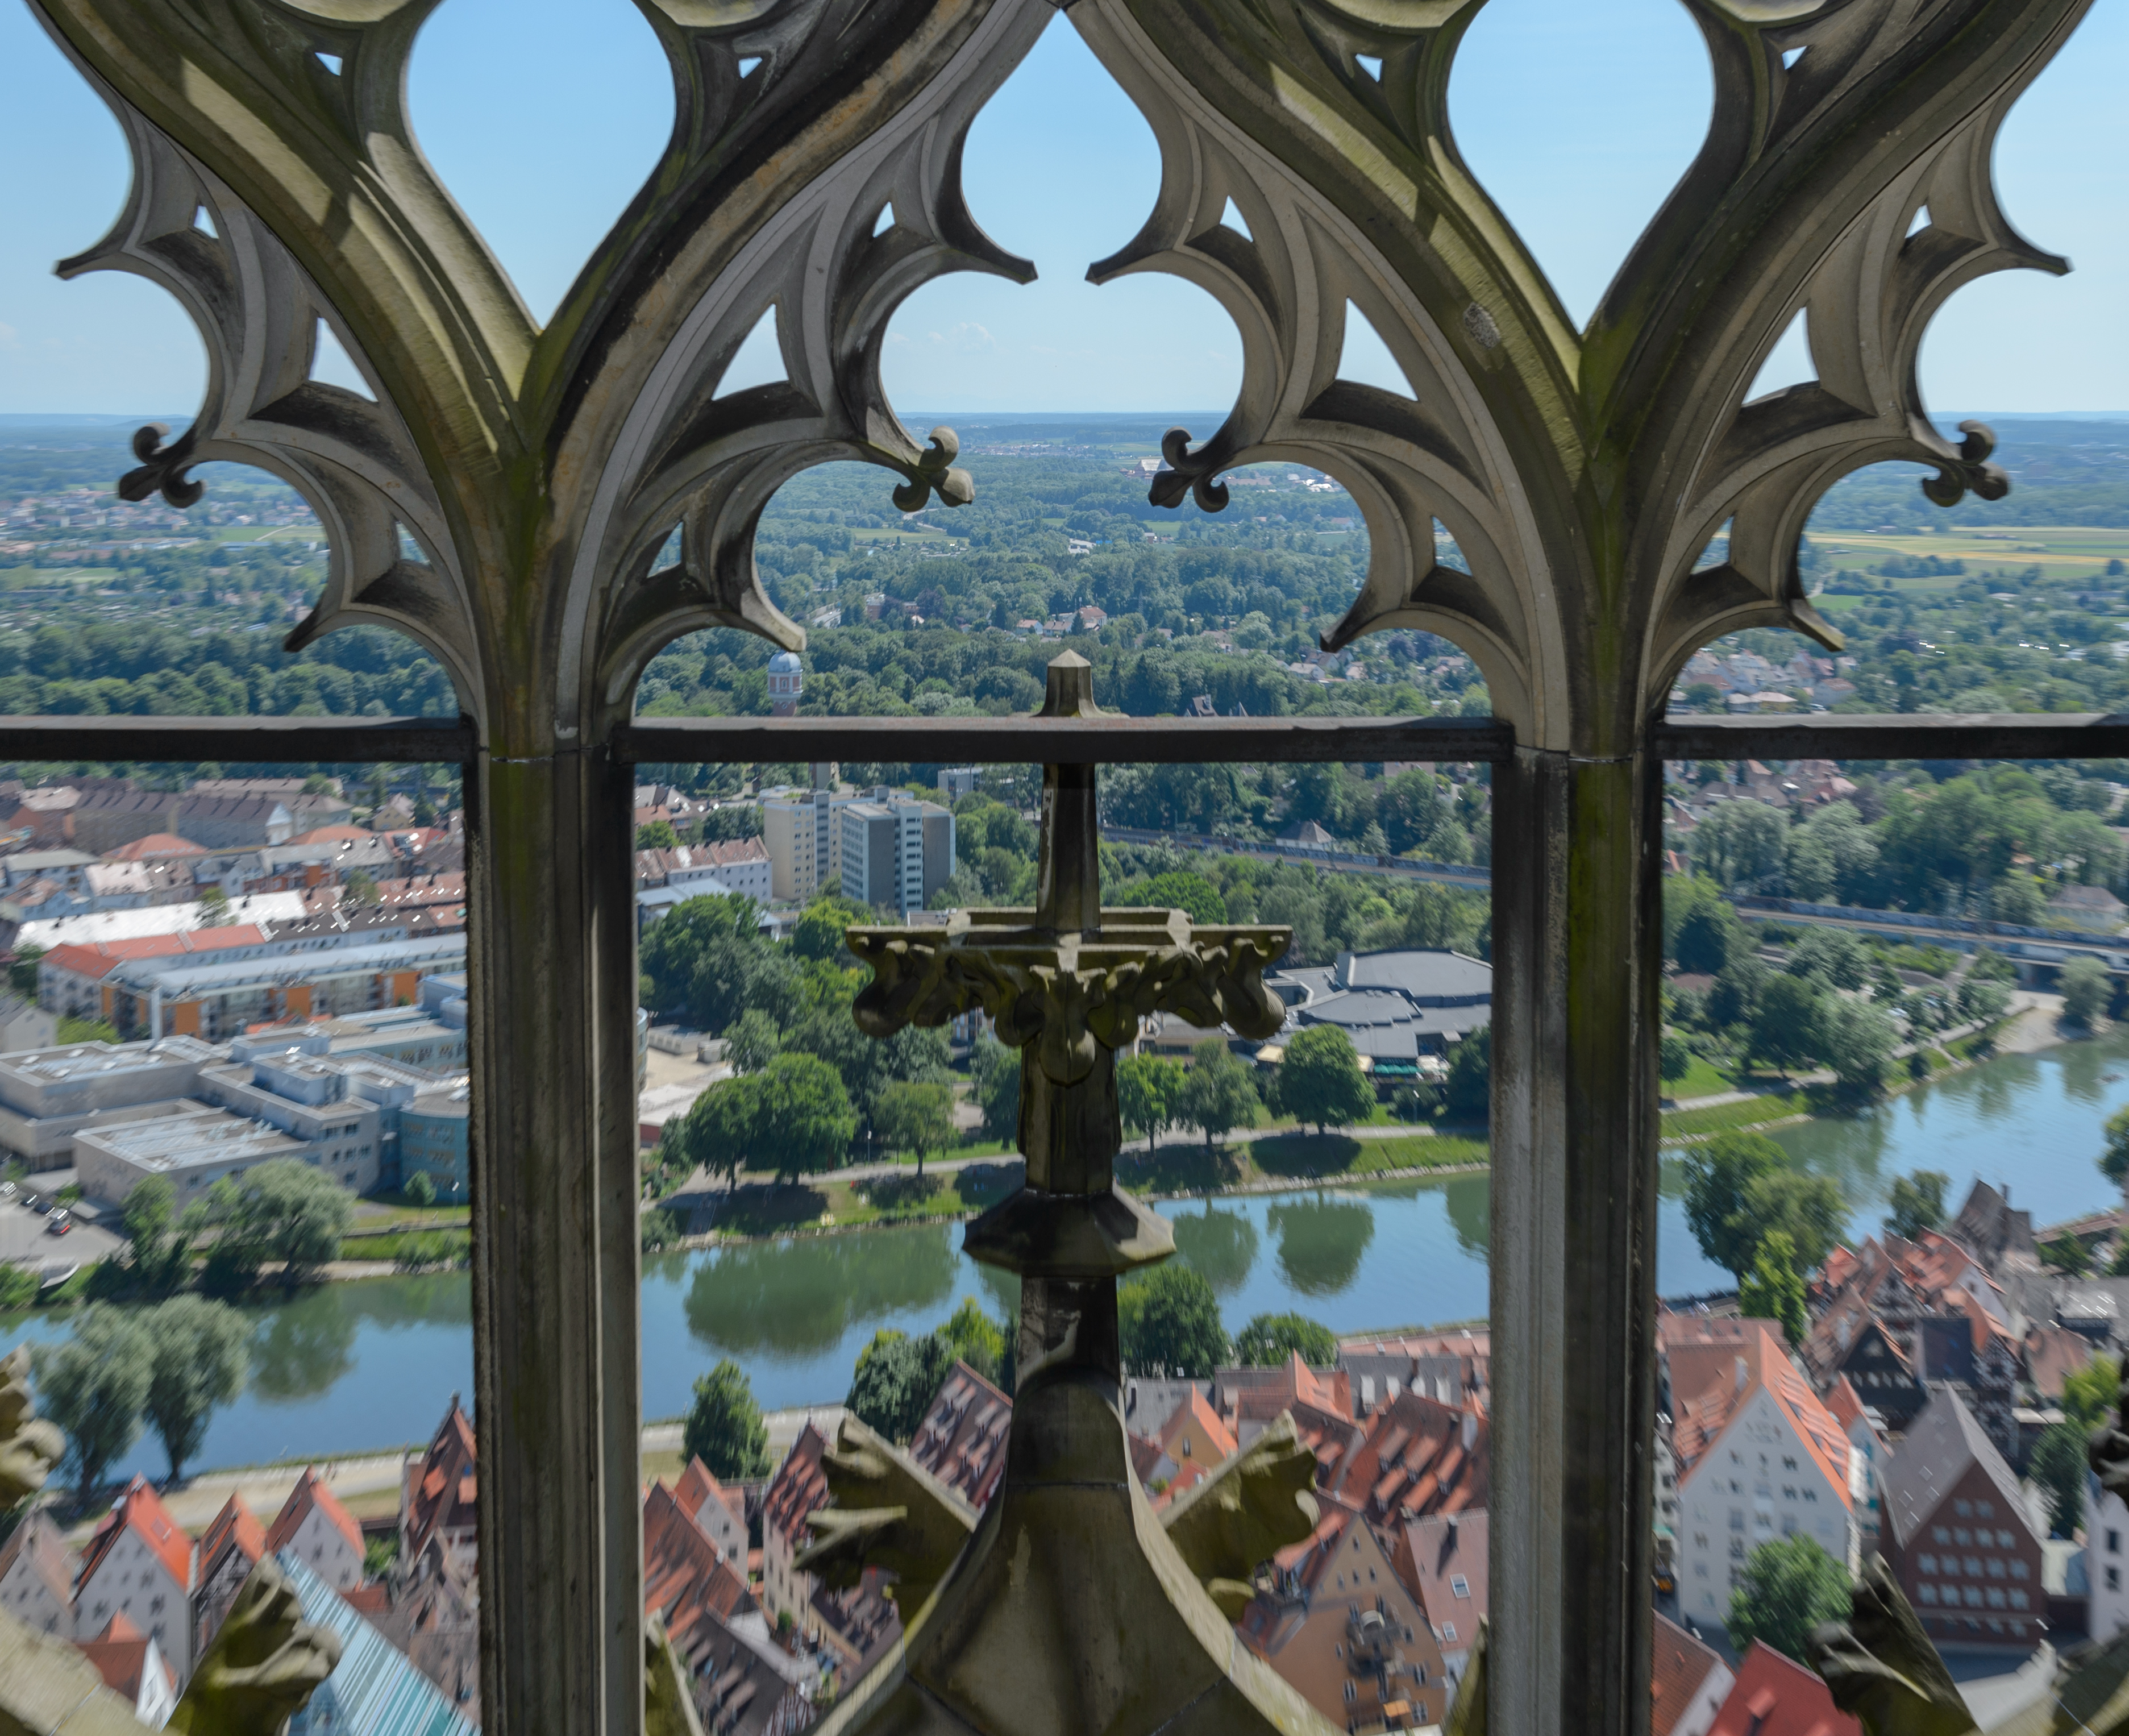
mansion, flower, window, palace, panorama, nikon, tourism, steeple, estate, germania, nikond4, d4, ulm, ulma, badenw rttemberg